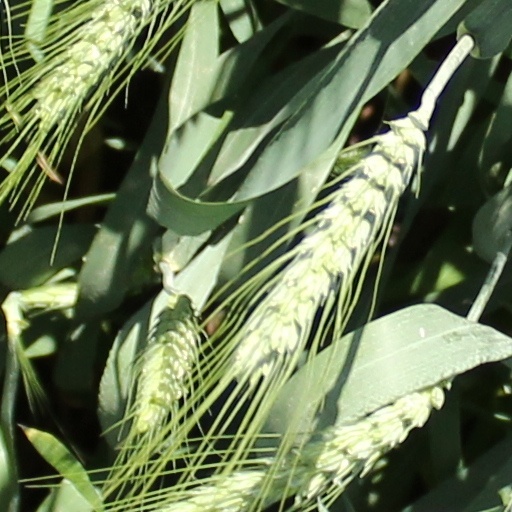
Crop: wheat